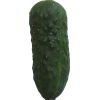
Label: Cucumber 1